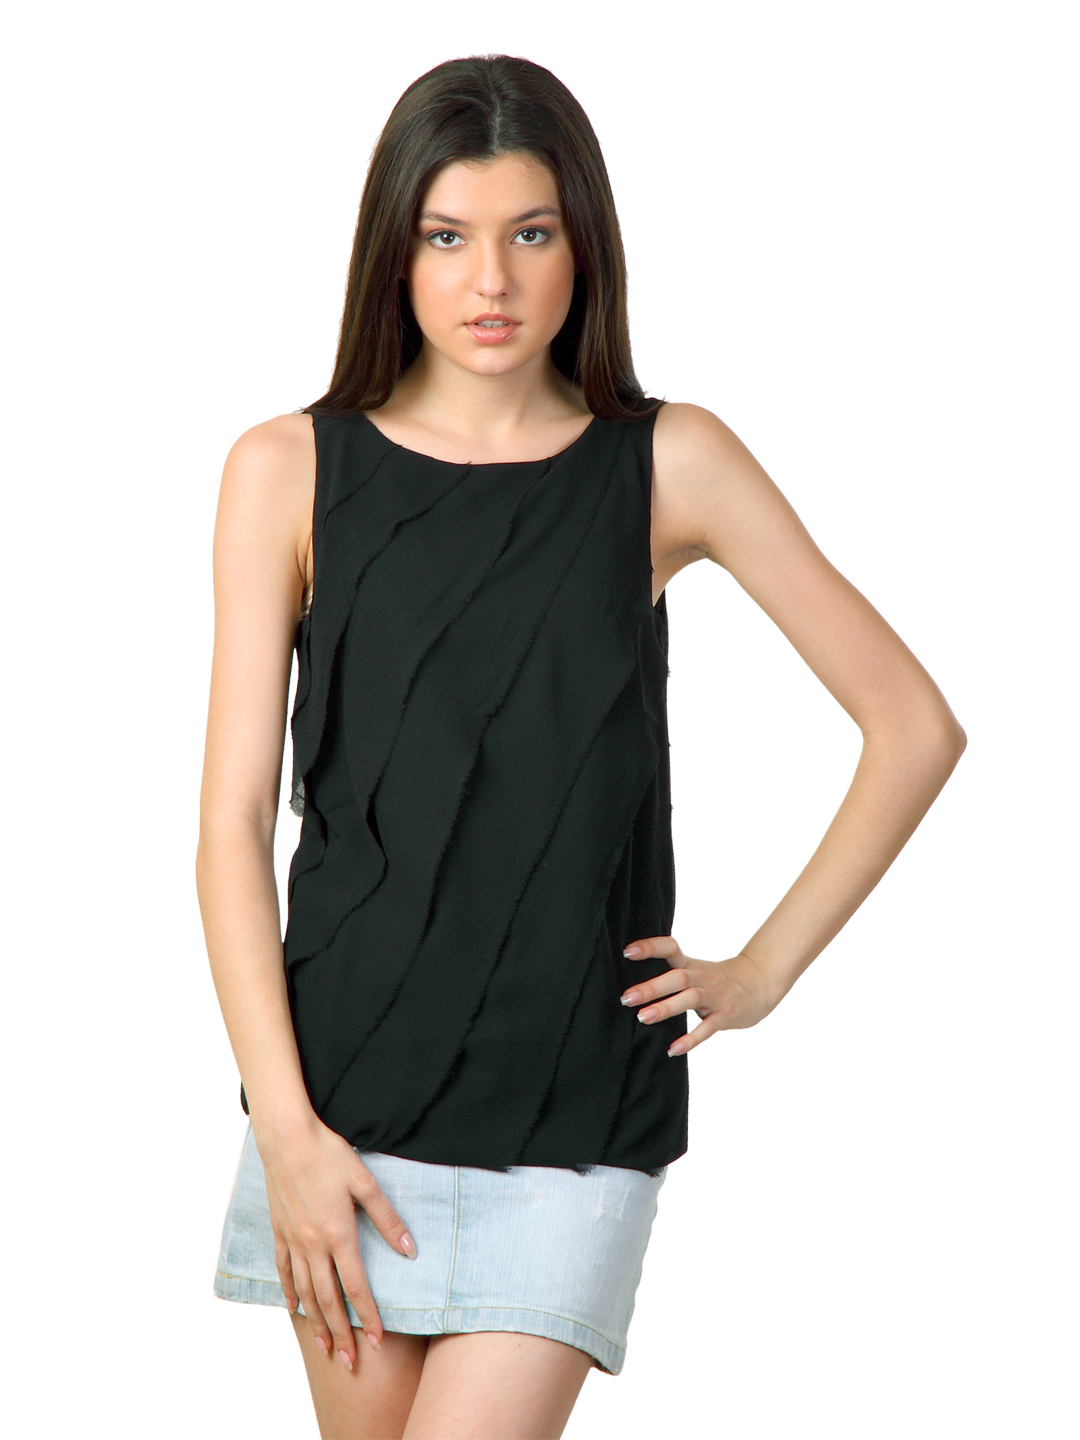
United Colors of Benetton Women Solid Black Top
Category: Apparel / Topwear / Tops
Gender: Women
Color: Black
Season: Fall 2011
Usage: Casual